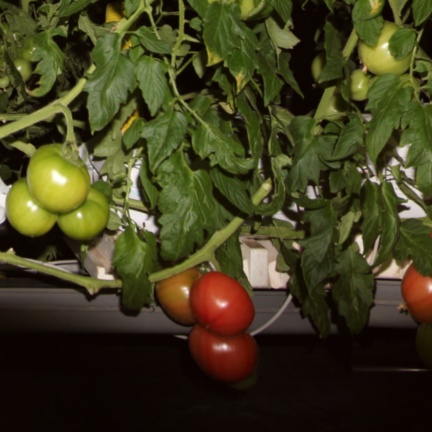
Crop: tomato